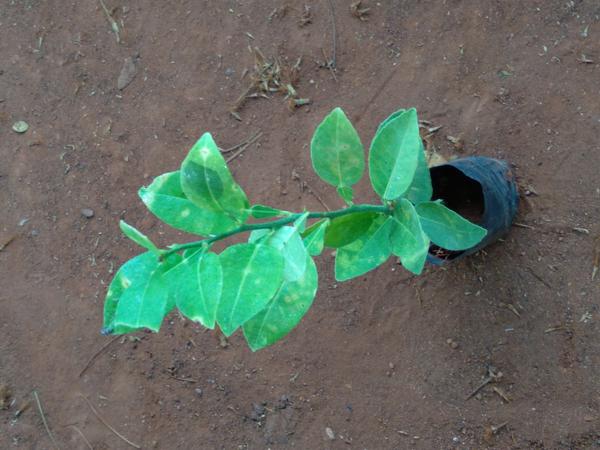
Plant: Lemon